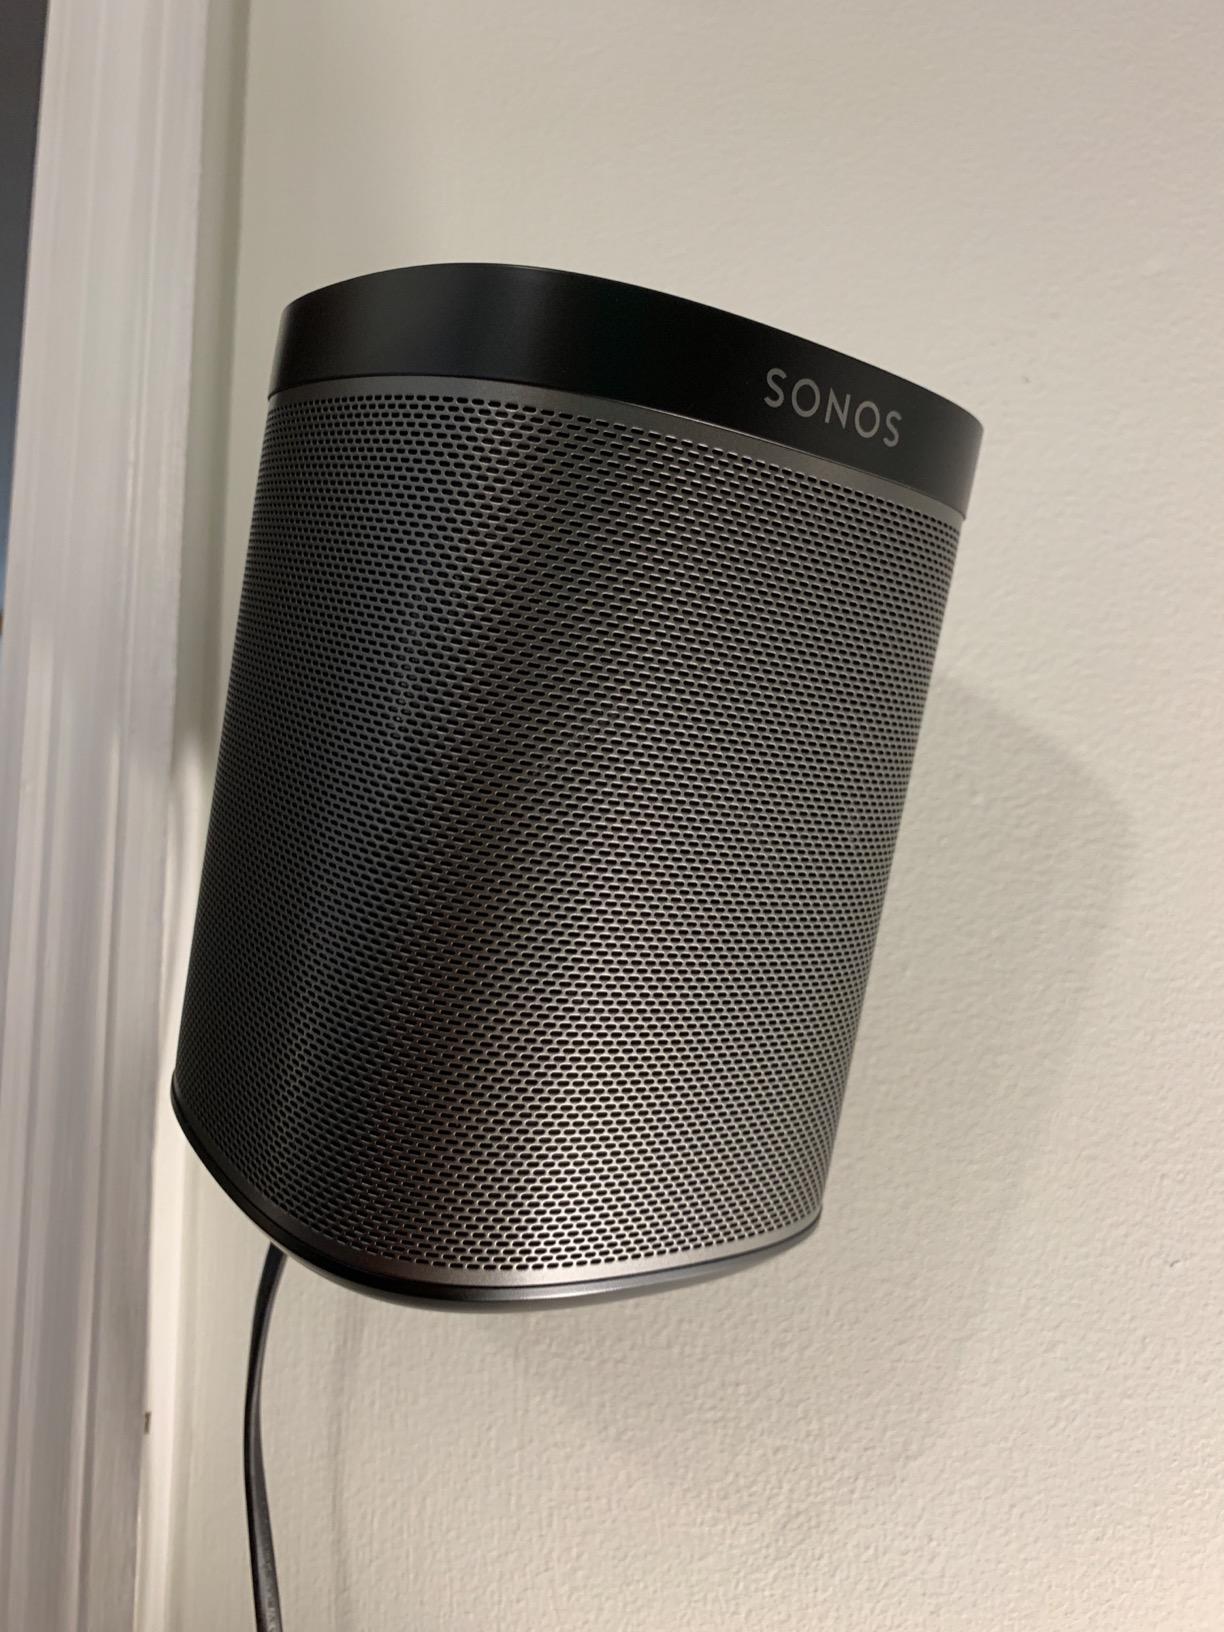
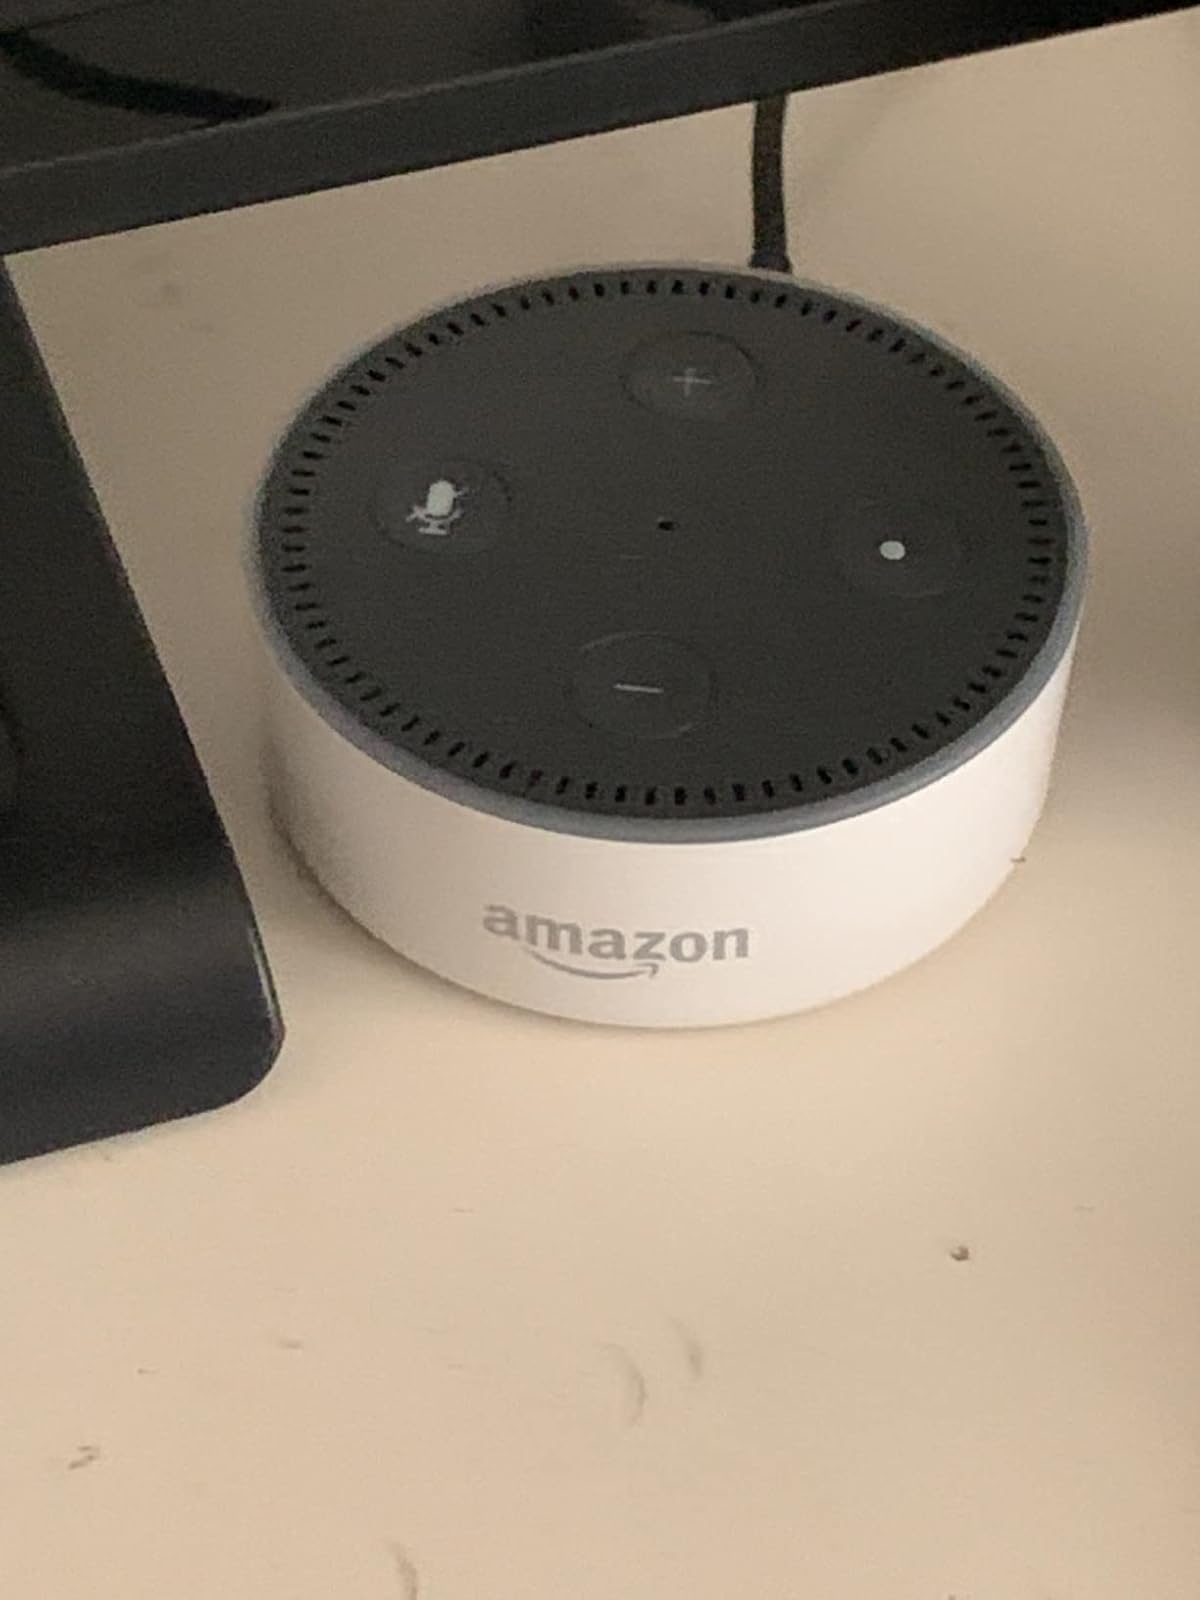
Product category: speaker
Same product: no